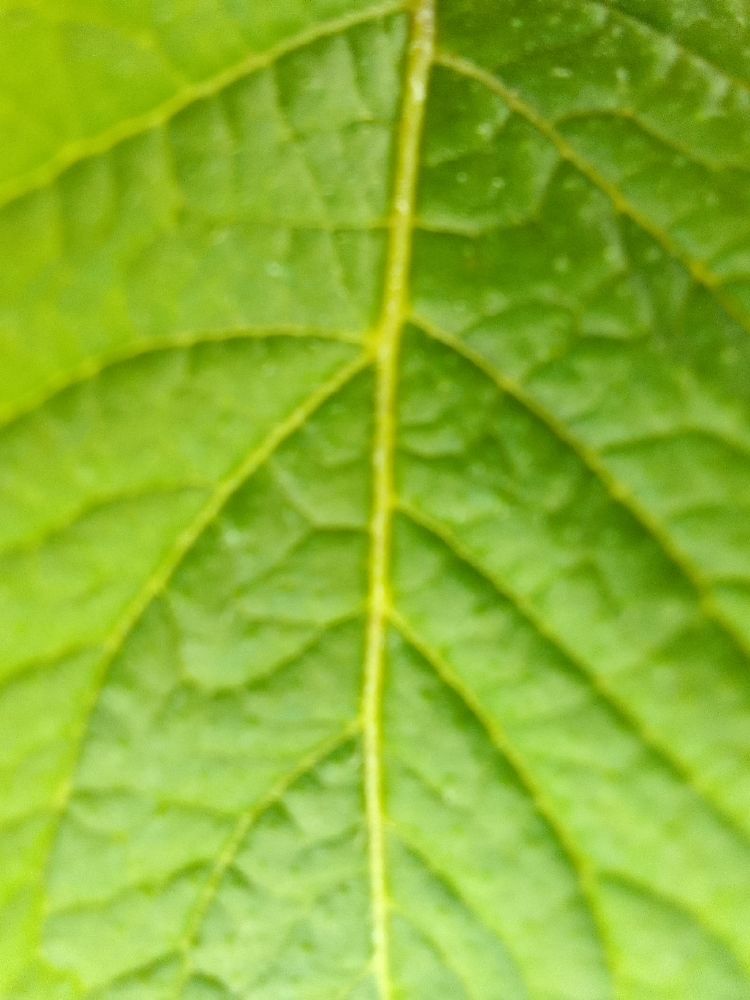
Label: Healthy